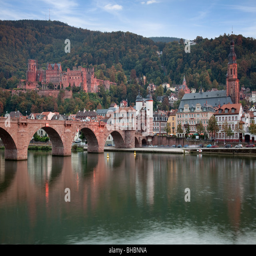
german city viewed over country